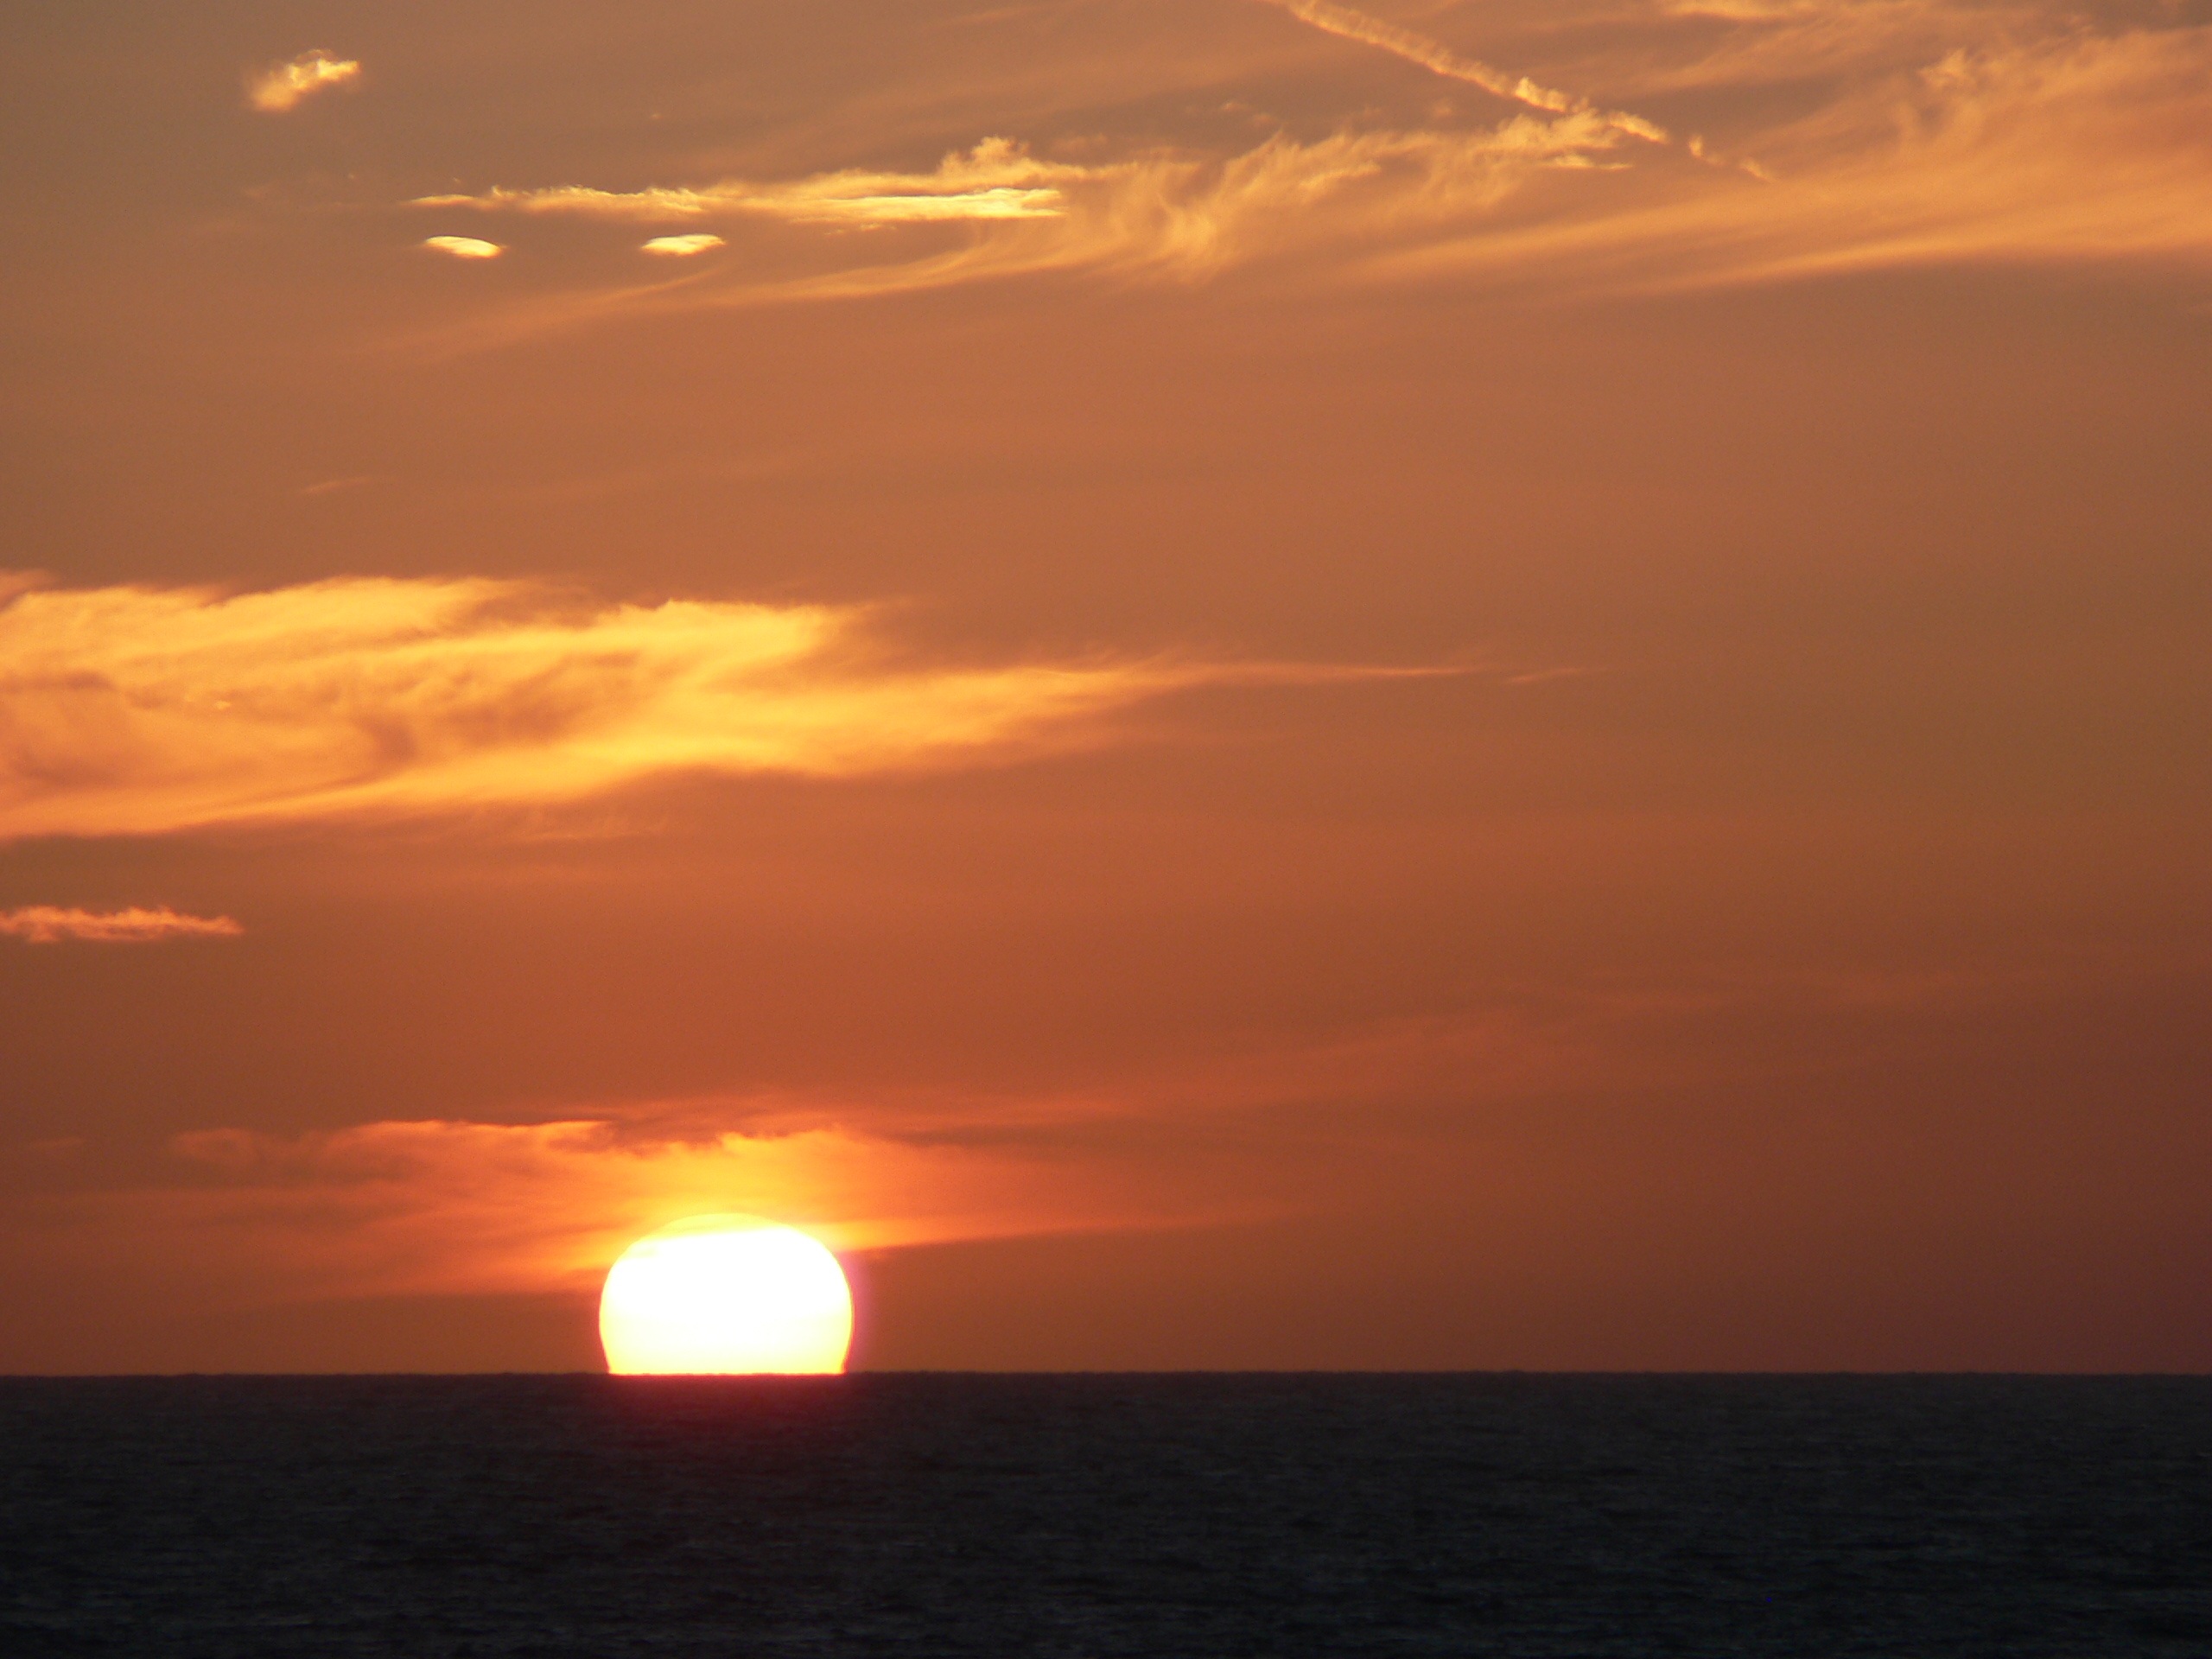
sea, water, ocean, horizon, cloud, sky, sun, sunrise, sunset, sunlight, morning, dawn, atmosphere, dusk, evening, afterglow, red sky at morning